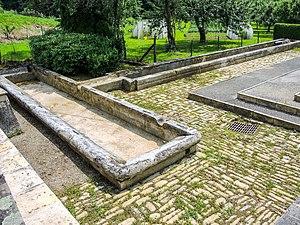
Fontaine-lavoir-abreuvoir, dans le bas du village de Raynans. Doubs
Raynans est une commune française située dans le département du Doubs, en région Bourgogne-Franche-Comté.